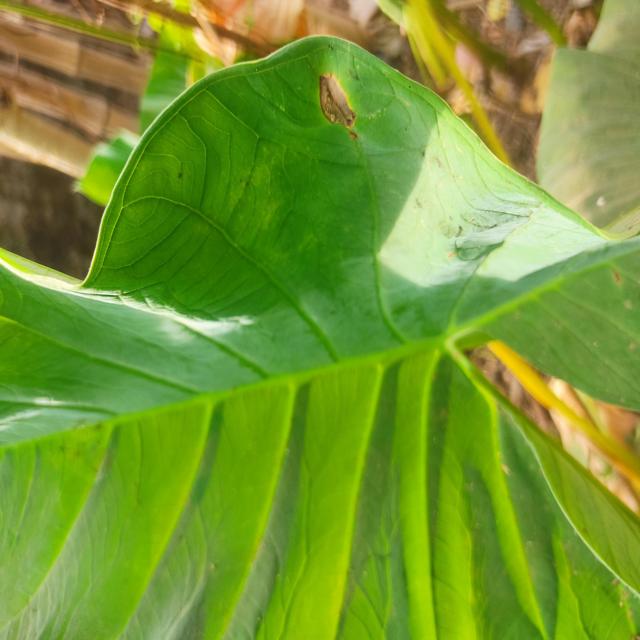
Label: Early_Blight